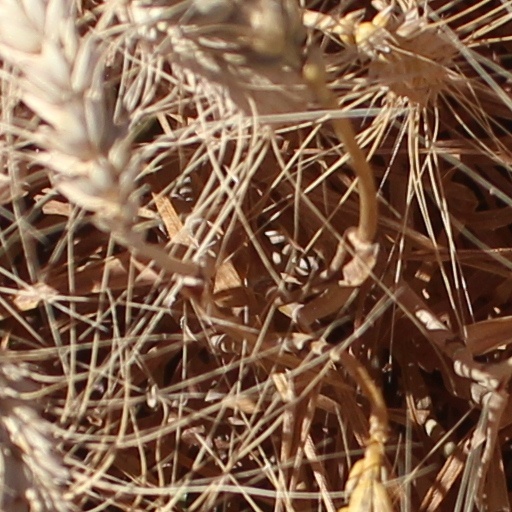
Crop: wheat